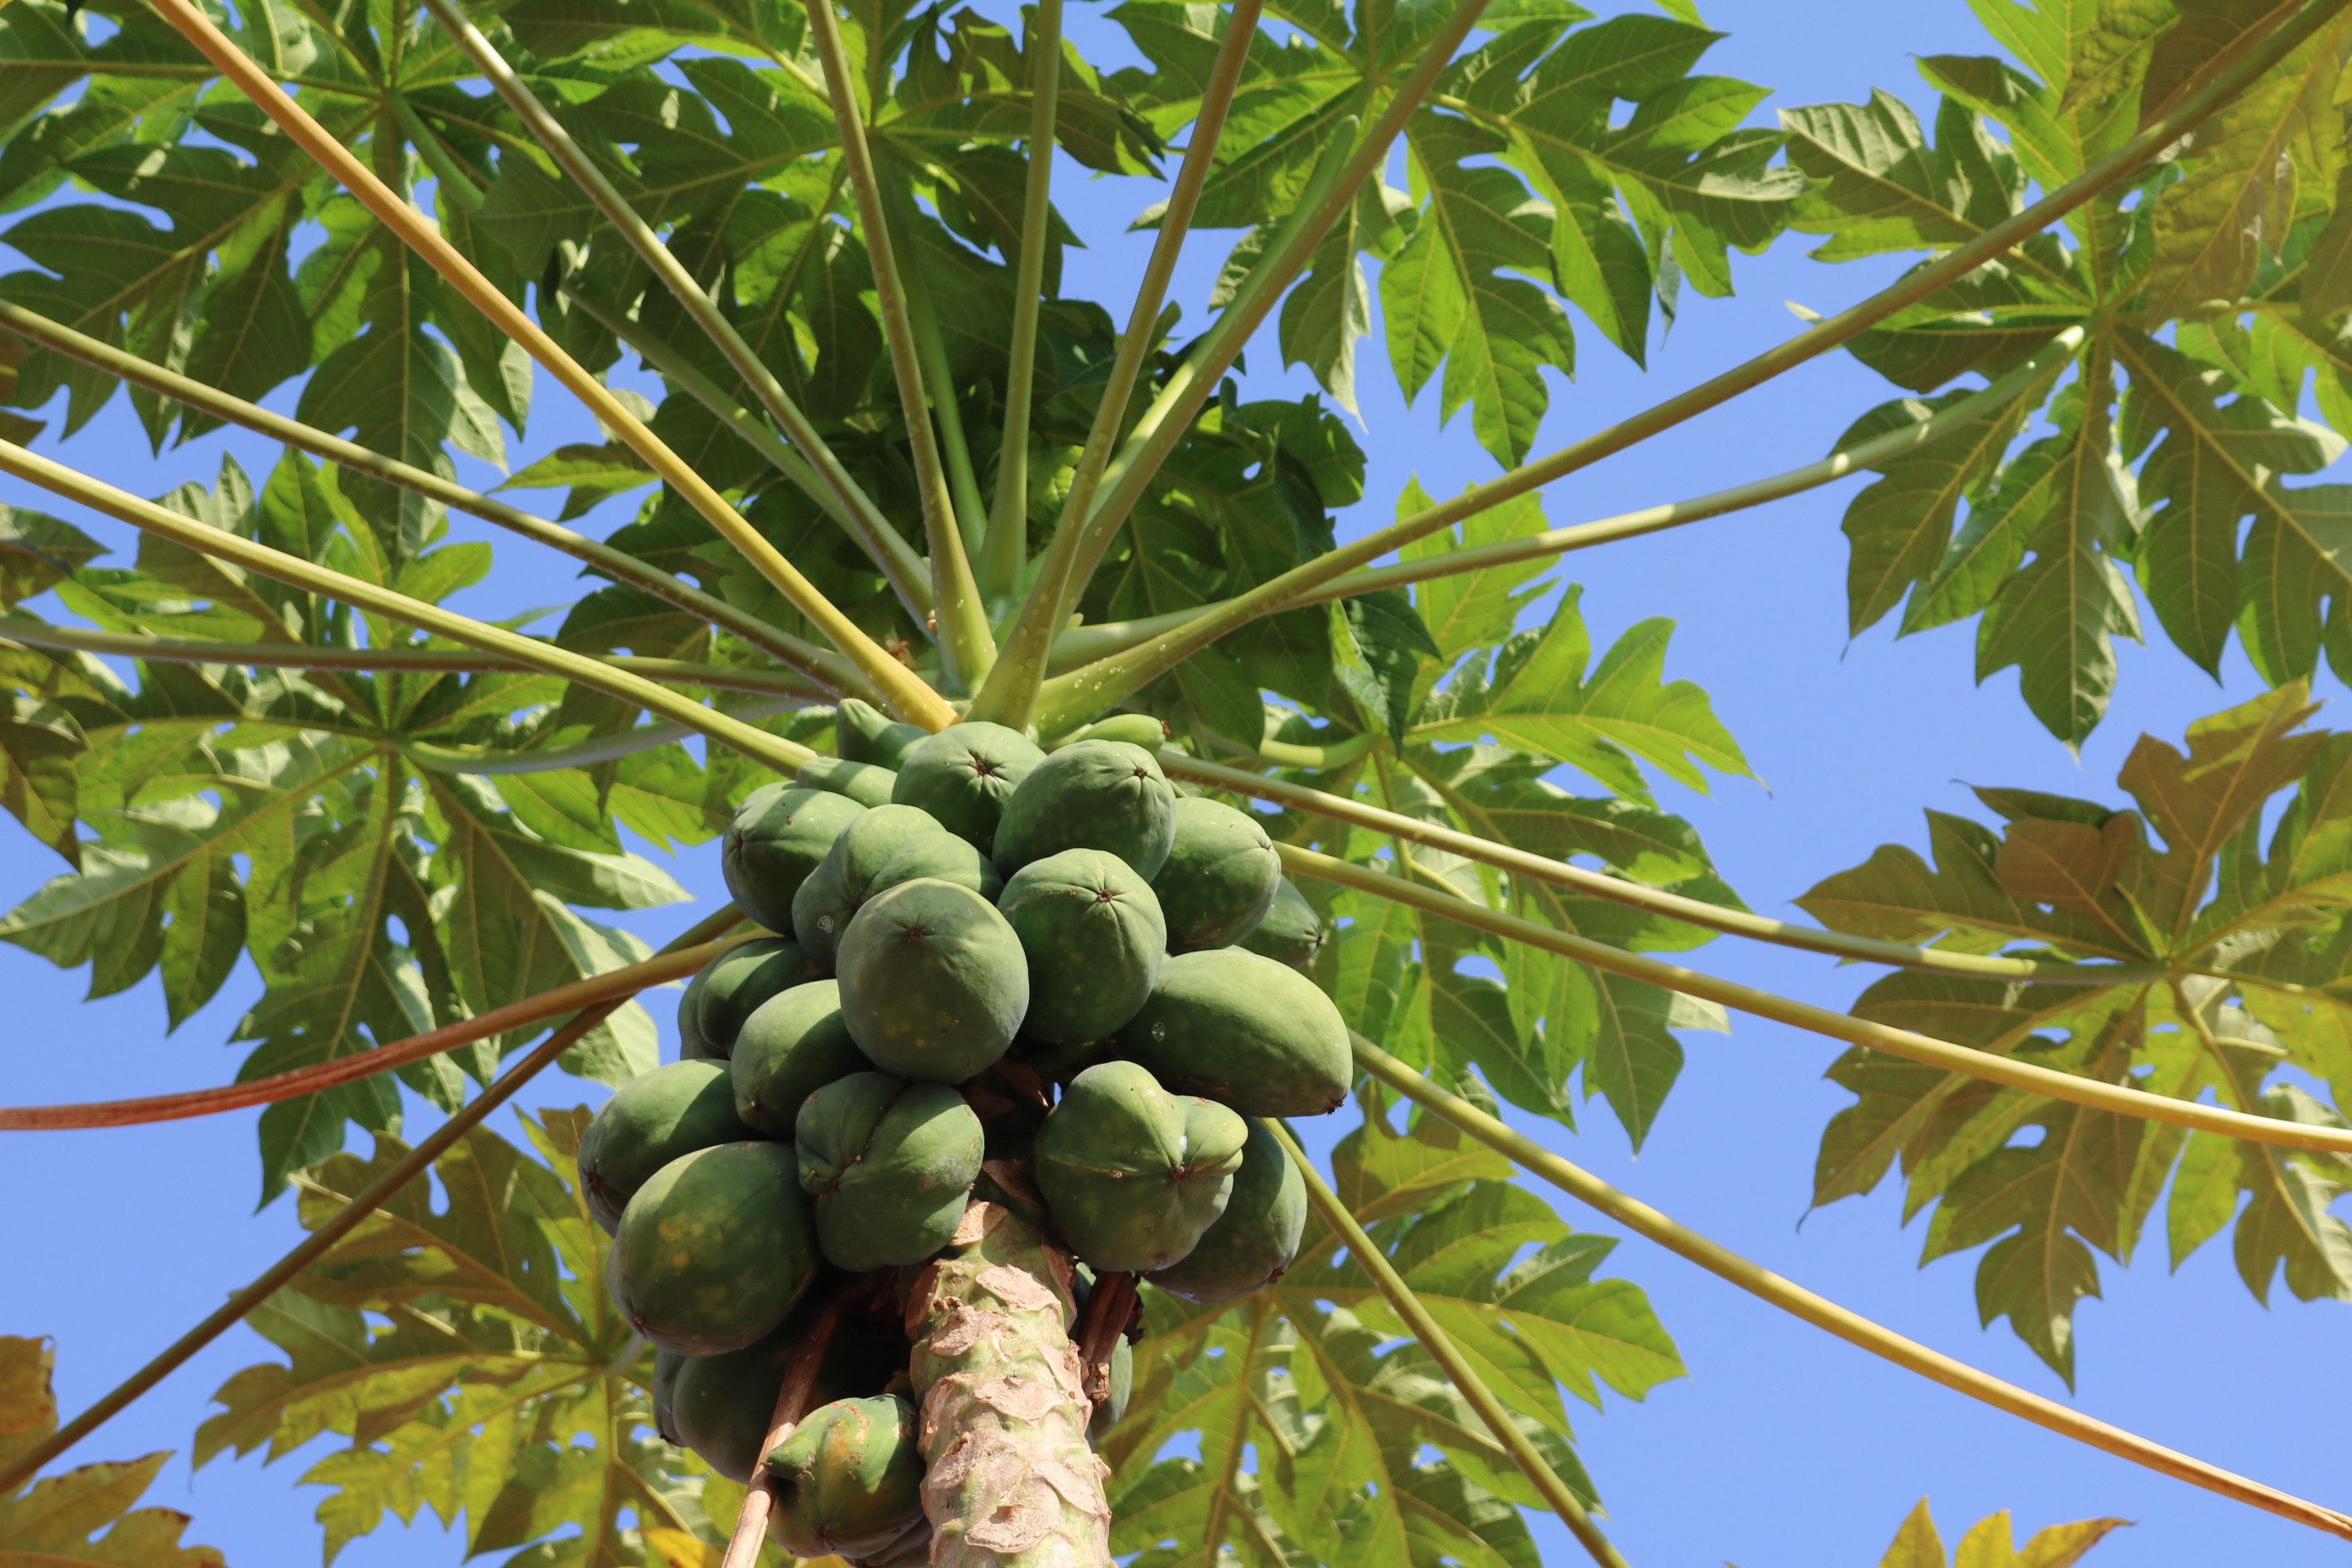
tree, branch, plant, fruit, food, produce, tropical, evergreen, fruits, exotic, papaya, flowering plant, woody plant, land plant, arecales, palm family, borassus flabellifer